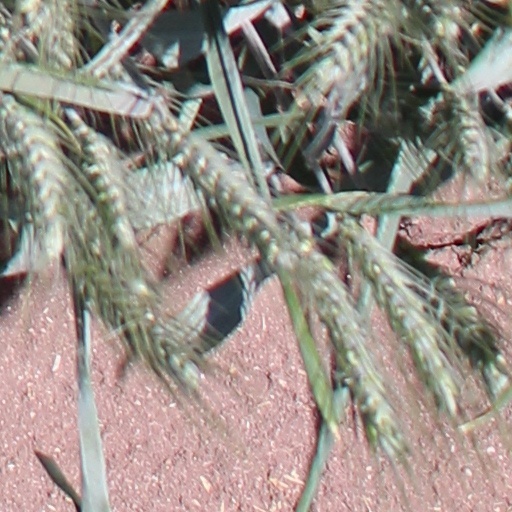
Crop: wheat